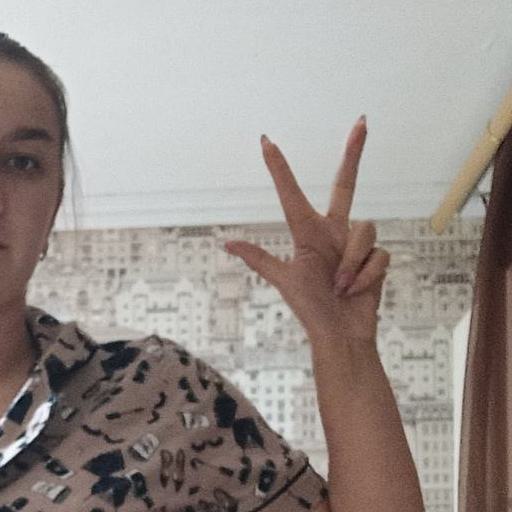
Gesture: three2